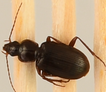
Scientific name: Calathus advena
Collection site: Niwot Ridge NEON (NIWO), plot NIWO_009